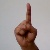
The image shows a hand gesture representing the letter 'D' in Indian Sign Language.